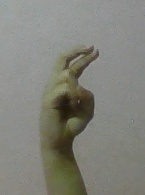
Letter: zay